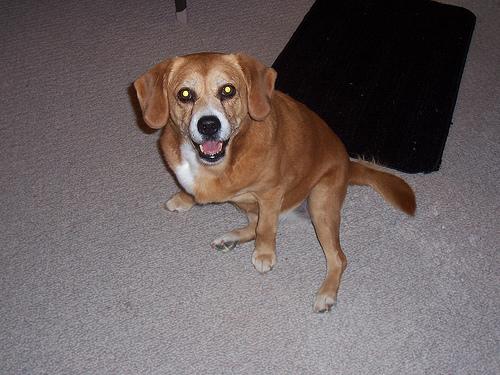
Breed: beagle